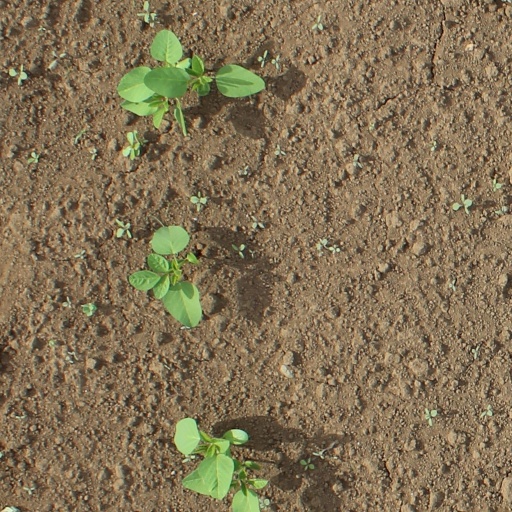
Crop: soybean